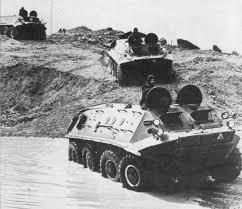
Label: BTR-60